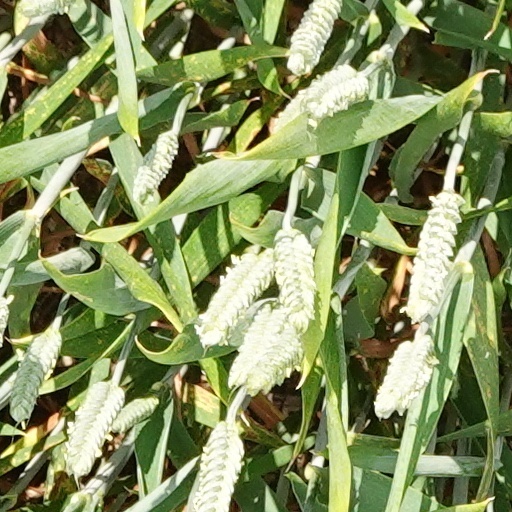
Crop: wheat